Wilhelm Malte II

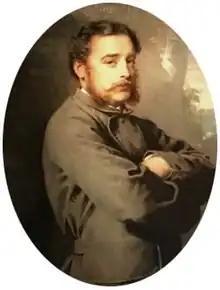
Wilhelm C.G. Malte in his younger years from circa 1861.

Wilhelm Malte II Fürst und Herr zu Putbus, born Wilhelm Carl Gustav Malte, Reichsgraf von Wylich und Lottum (16 April 183318 April 1907) was a Prussian general and statesman. After the death of his maternal grandfather Malte the house of Putbus went extinct in the male line. In 1861 by decision of King Wilhelm I of Prussia the succession to the house of Putbus was passed down to Wilhelm C.G. Malte and he was given the title of "Prince (Fürst) of Putbus."